Kousika River

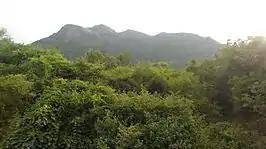
Kurudi Hill (Guru Rishi Hill), Coimbatore, Tamil Nadu, India

Kousika River is a river that runs 52 km in the State of Tamil Nadu in India.